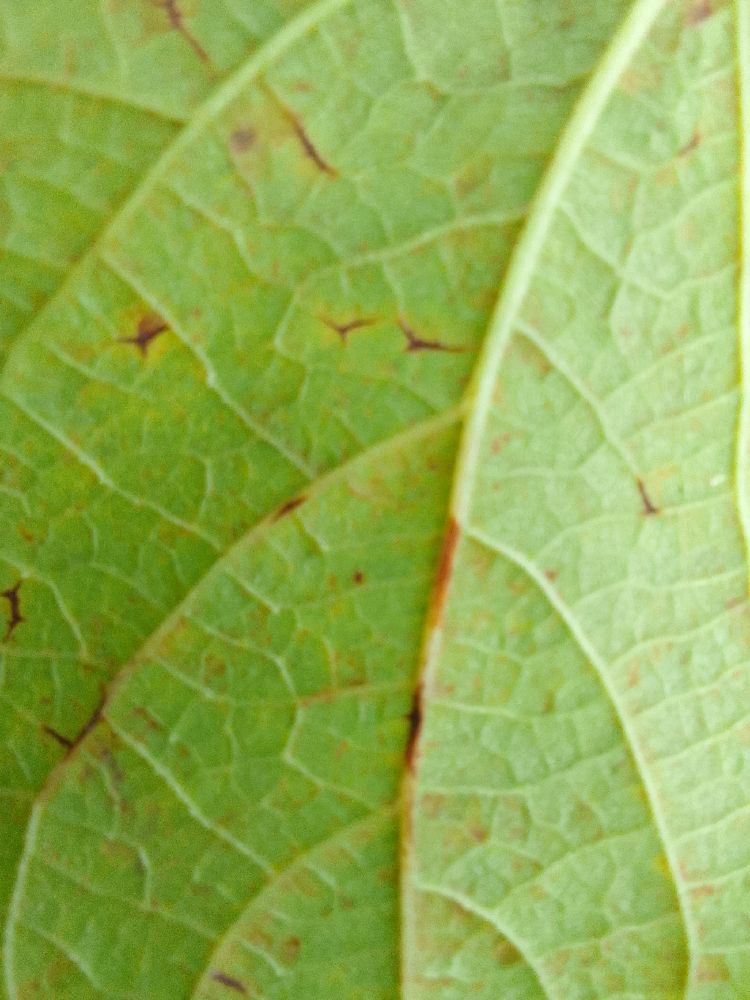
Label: anthracnose